Describe the emotion expressed in this image:  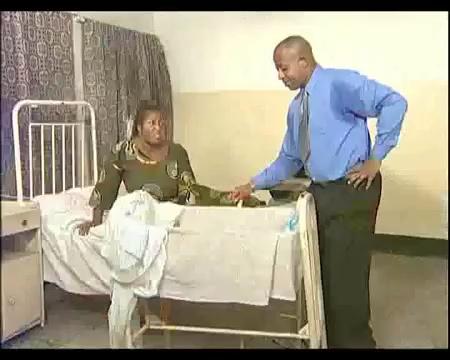
This person displays Fear, valence and arousal with low intensity.